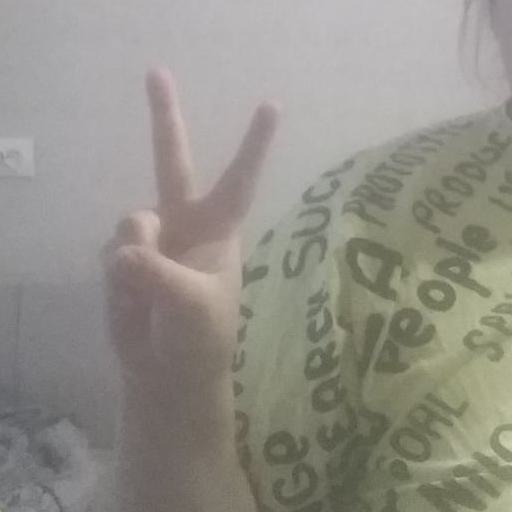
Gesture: peace